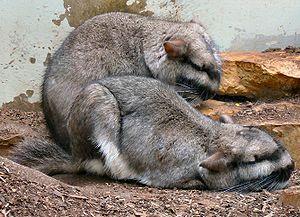
Deux viscaches des plaines (Lagostomus maximus) se reposant. Zoo Wilhelma de Stuttgart. Allemagne.
La viscache est un nom vernaculaire d'origine Quechua, ambigu en français car il peut désigner plusieurs espèces différentes de rongeurs de taille moyenne, classés dans la famille des Chinchillidae et que l'on rencontre en Amérique du Sud, principalement dans les Andes, du Pérou à l'Argentine. Ce sont des mammifères terrestres, proches des chinchillas. On les appelle aussi des viscaques ou des lagostomes et on ajoute aussi souvent la mention « des montagnes » ou « des plaines » pour différencier celles du genre Lagidium de celles du genre Lagostomus.
La province de San Luis est une subdivision de l'Argentine située au centre-ouest du pays. Sa capitale est la ville de San Luis.
Lagostomus maximus est une grande viscache, appelée aussi parfois « lièvre des pampas » ou viscache des plaines par les francophones. C'est un rongeur nocturne, herbivore et fouisseur qui vit en Amérique du Sud, plus précisément en Argentine, Bolivie et au Paraguay. Les argentins la nomment viscacha ou vizcacha. Cette espèce est la seule encore existante dans le genre Lagostomus.
La province de Mendoza est une province de l'Argentine située à l'ouest du pays. Elle est limitrophe de la province de San Juan au nord, de San Luis à l'est, de La Pampa et Neuquén au sud et du Chili à l'ouest. Elle est typiquement une province andine. Avec les provinces de San Juan et de San Luis, la province de Mendoza fait partie de la région de Cuyo.